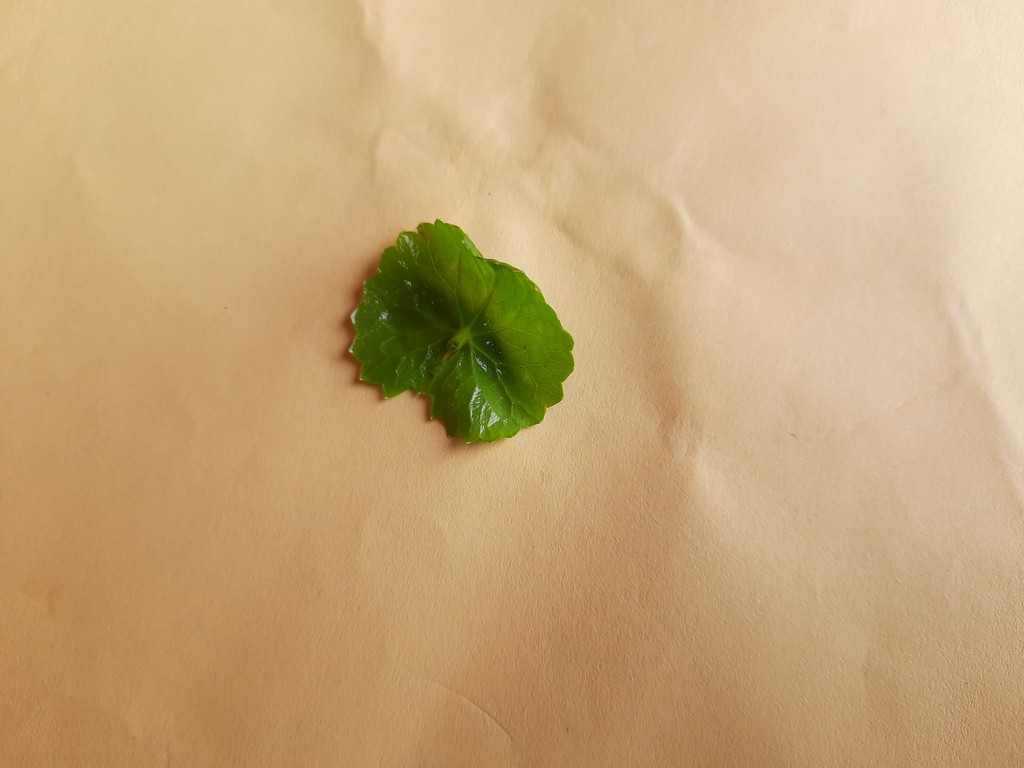
Label: Healthy